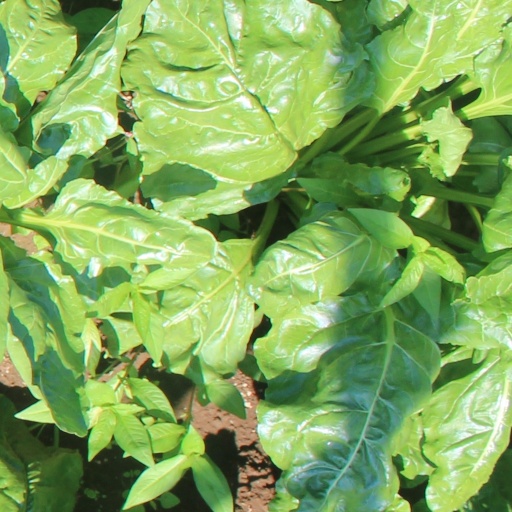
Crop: sugar beet